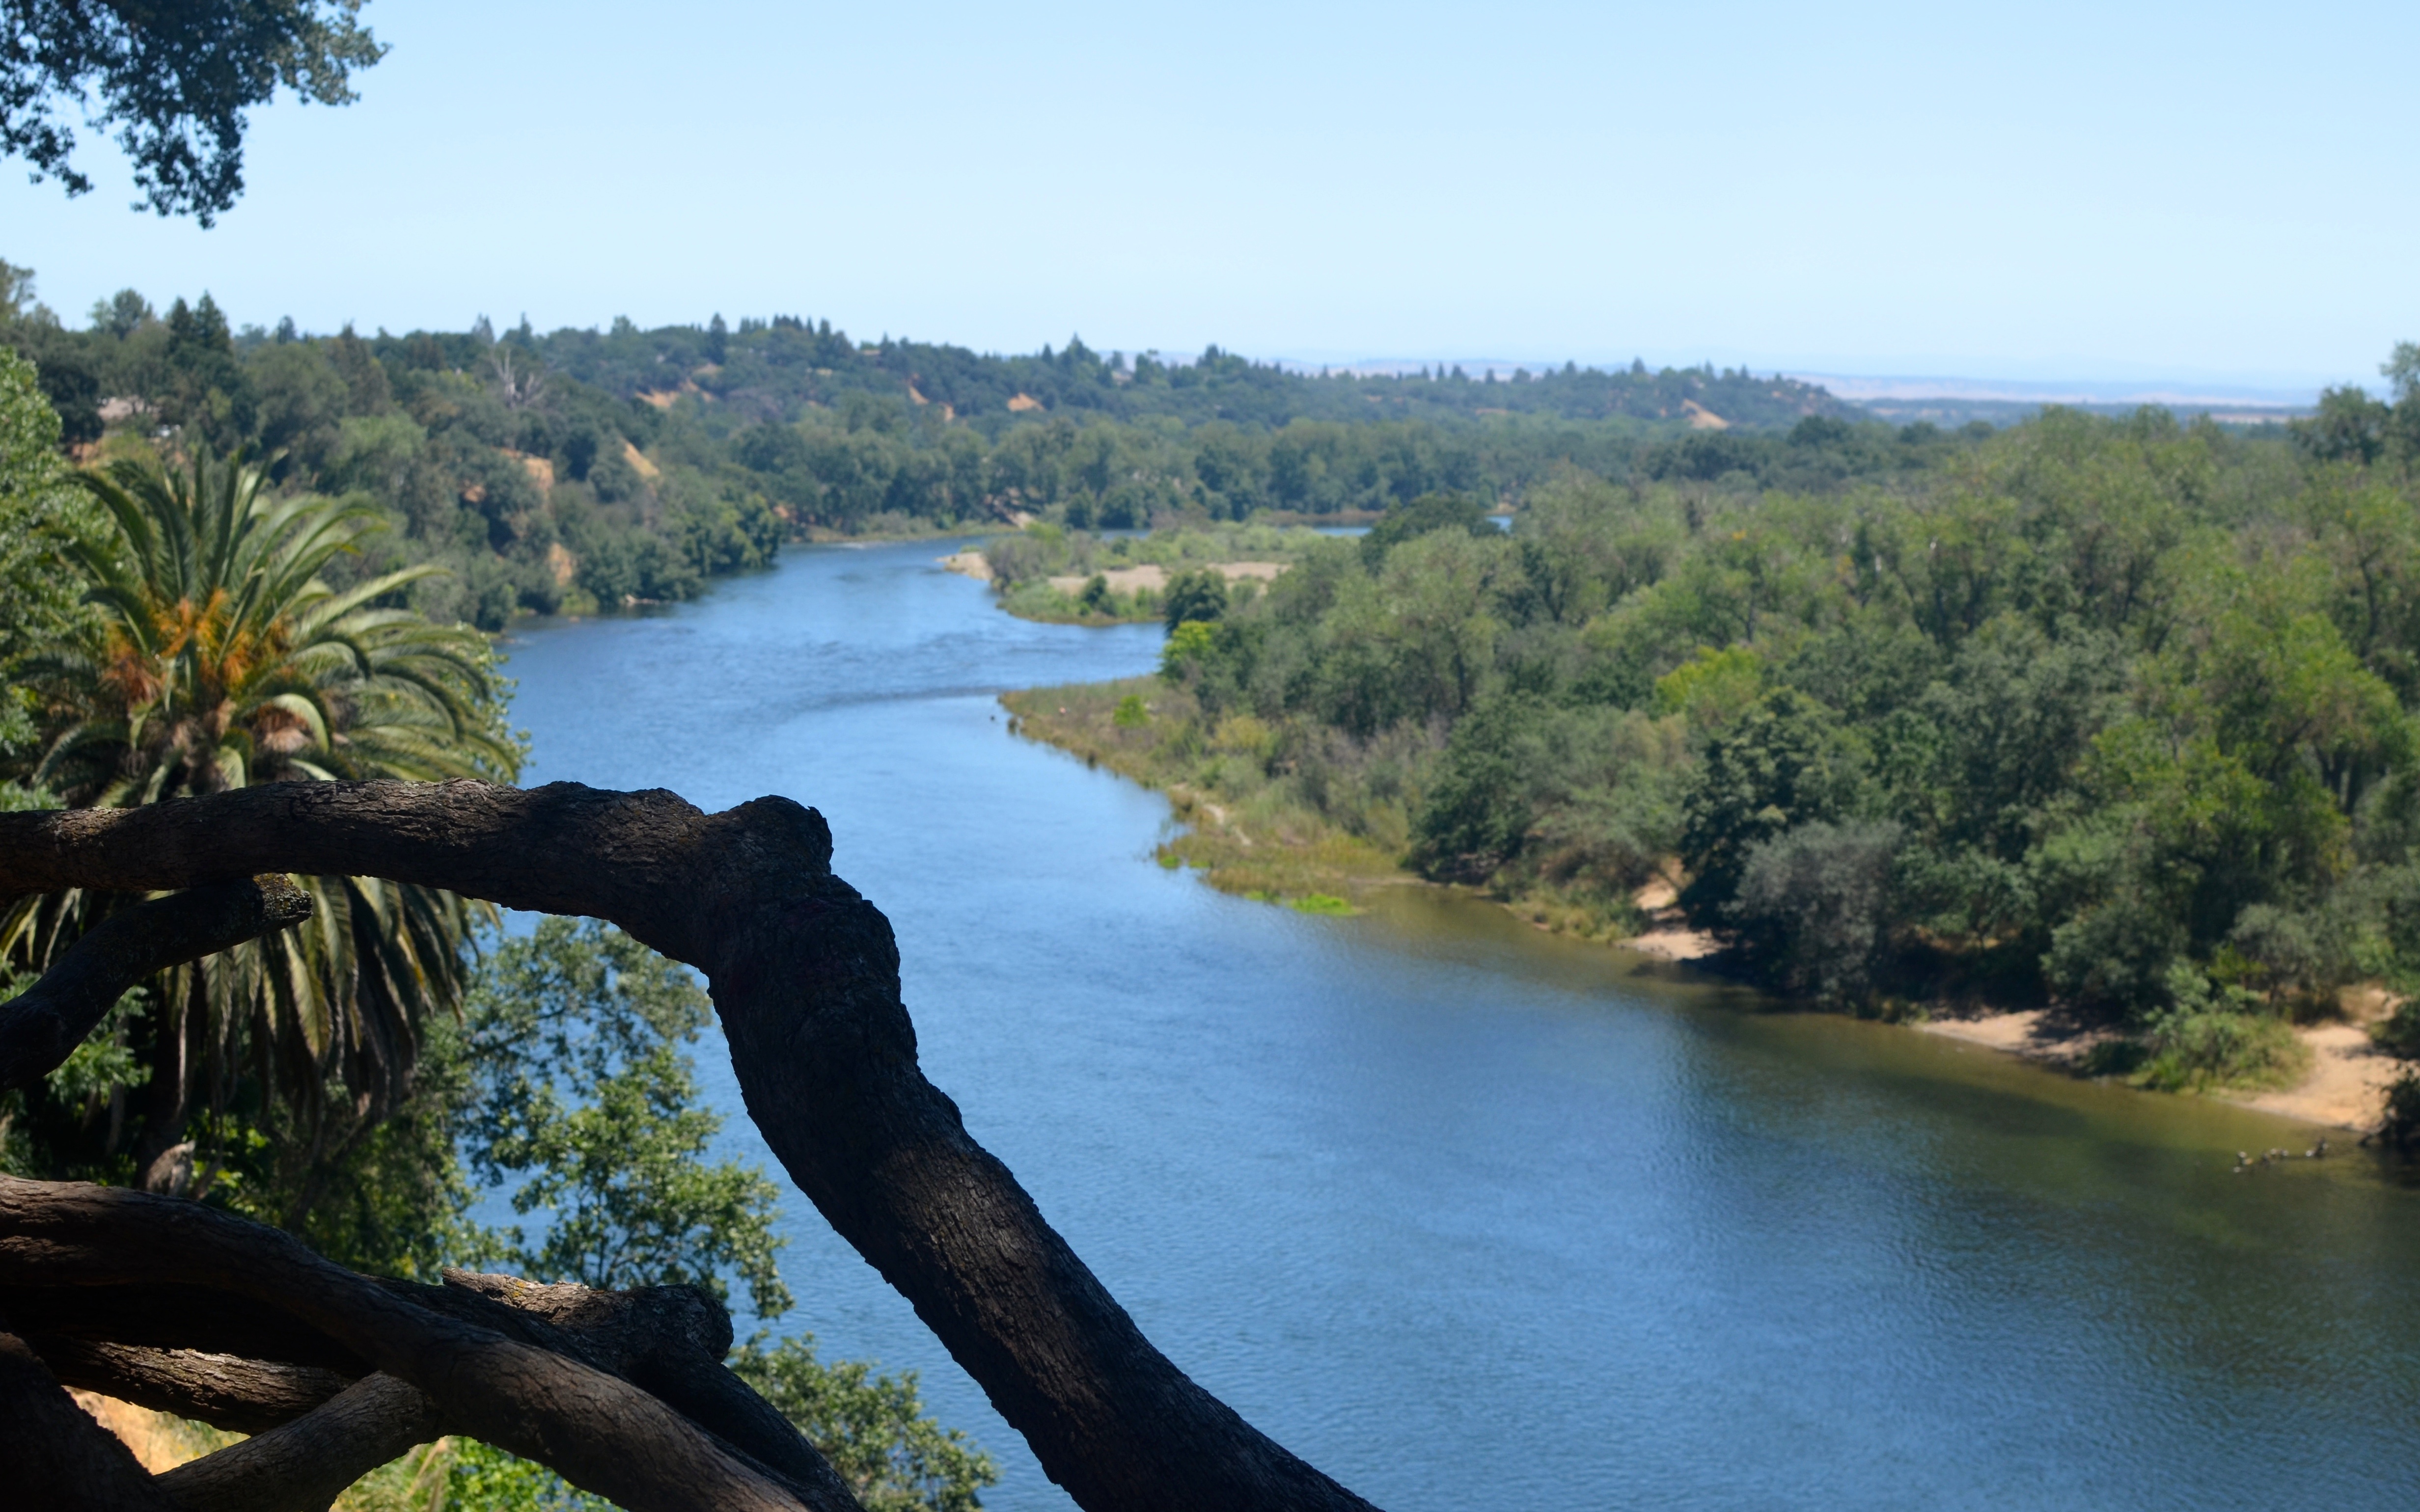
tree, water, lake, river, reservoir, waterway, body of water, loch, landform, geographical feature